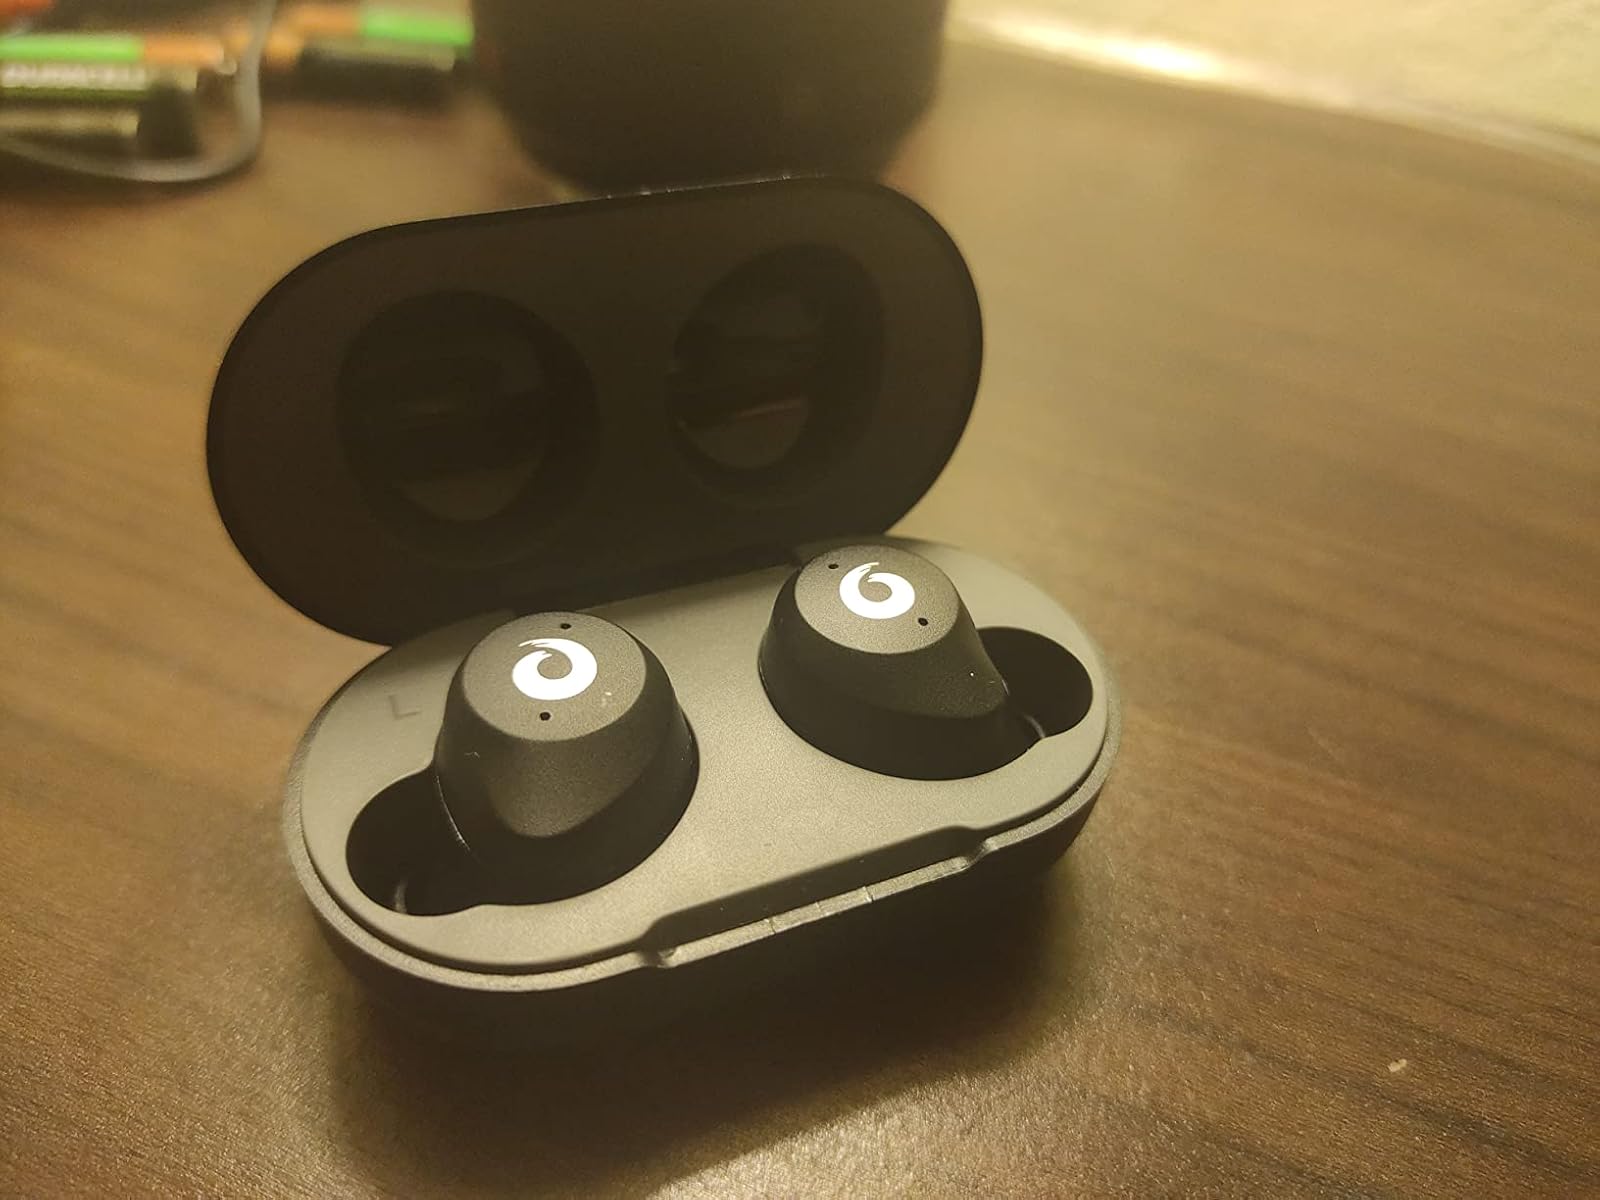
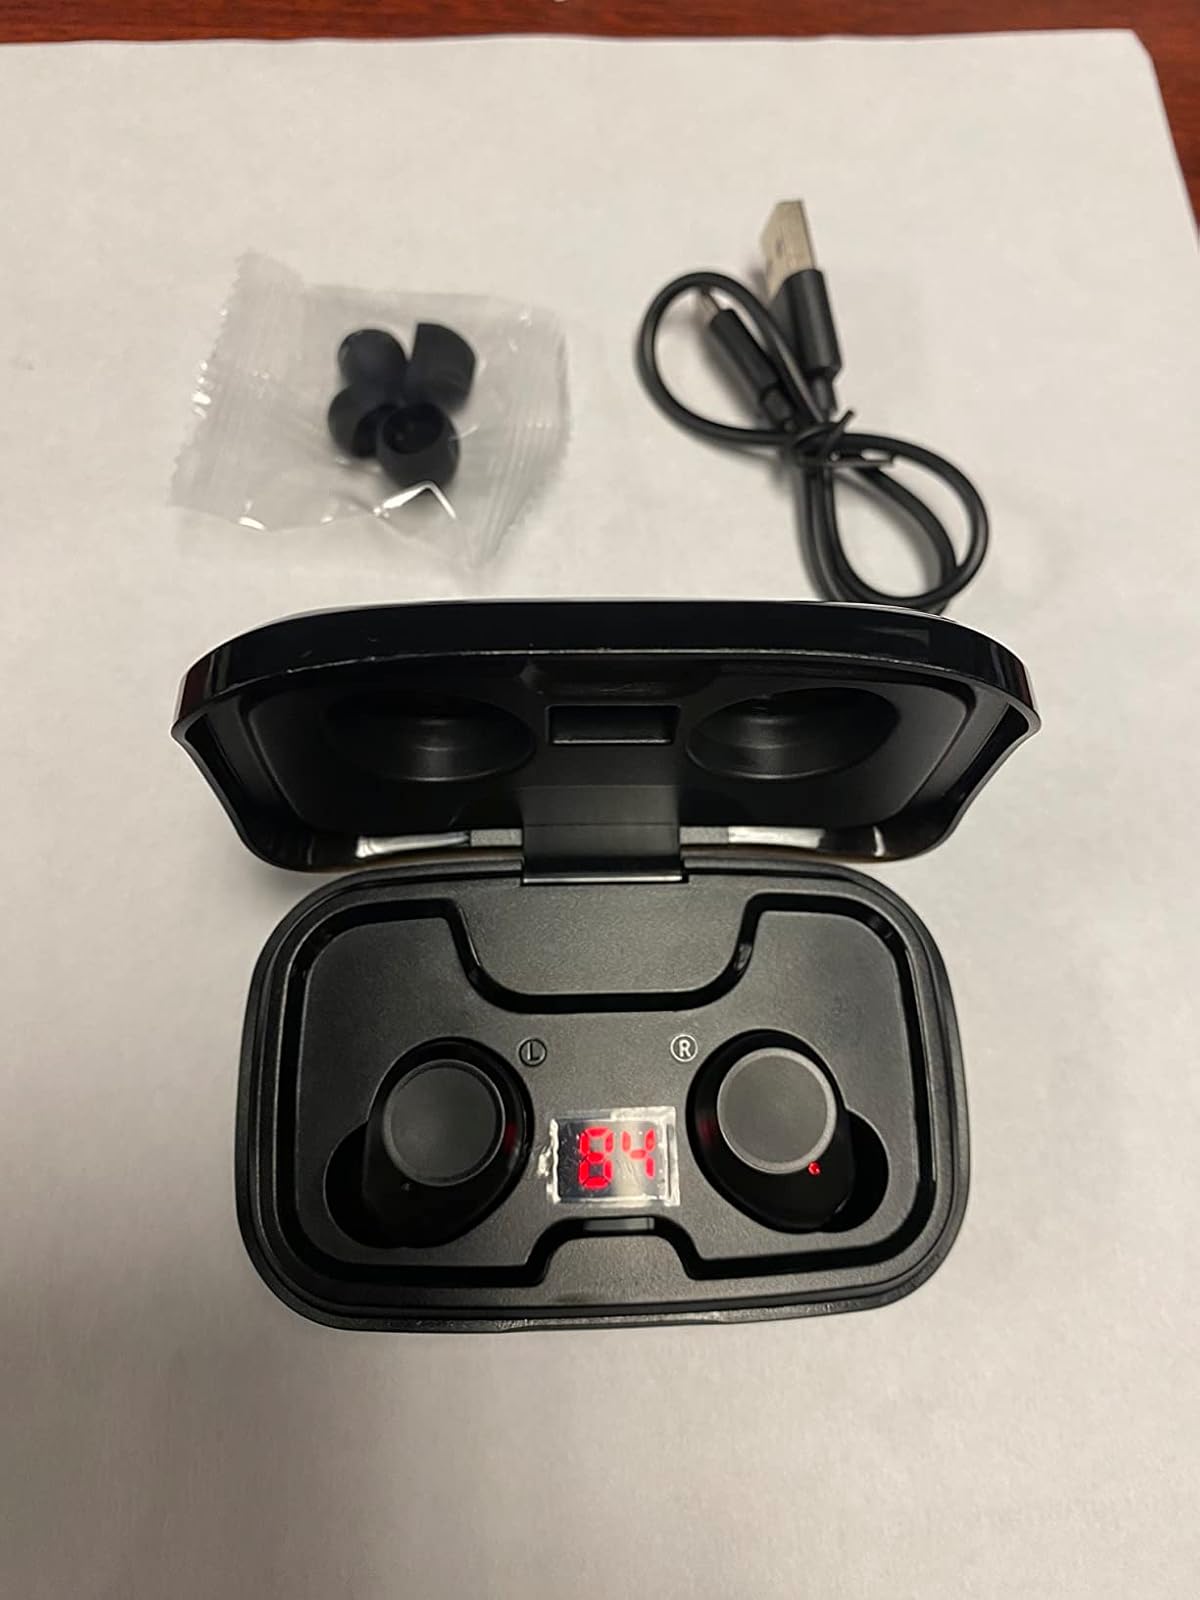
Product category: earbuds
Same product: no